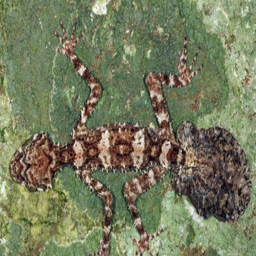
image provided by person shows the organism discovered